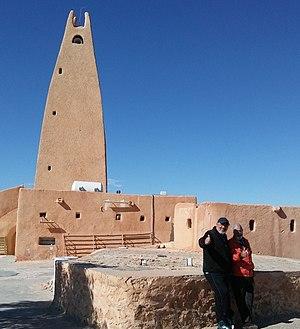
Bounoura est une commune de la wilaya de Ghardaïa en Algérie, située à 2 km à l'est du centre-ville de Ghardaïa dont elle constitue la « banlieue » est. La ville de Bounoura est une des cités du Mzab, elle est classée au patrimoine mondial de l'Humanité par l'Unesco.